Staincliffe and Batley Carr railway station

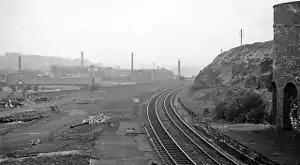
Site of the station (1961)

Staincliffe and Batley Carr railway station served the hamlet of Staincliffe and the district of Batley Carr in West Yorkshire, England from 1878 to 1952 on the Huddersfield Line.